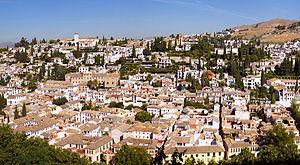
L'Albaicín ou Albayzín est un quartier bâti sur une colline de Grenade en Espagne, qui hébergeait le noyau primitif de la cité antique d’Elvira. Son aspect fait de maisons blanches et de rues étroites, peu propices à la circulation automobile, a peu changé depuis les temps mauresques.